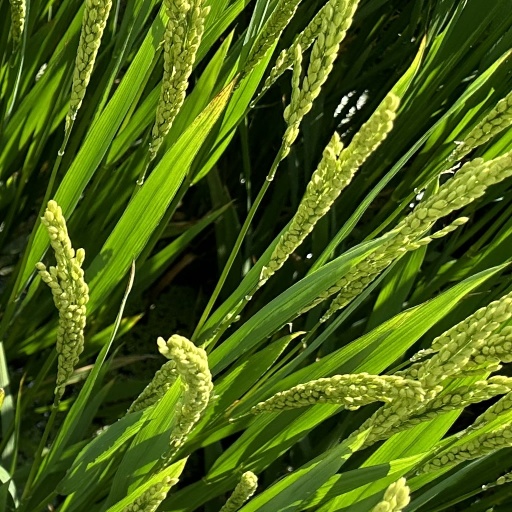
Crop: rice